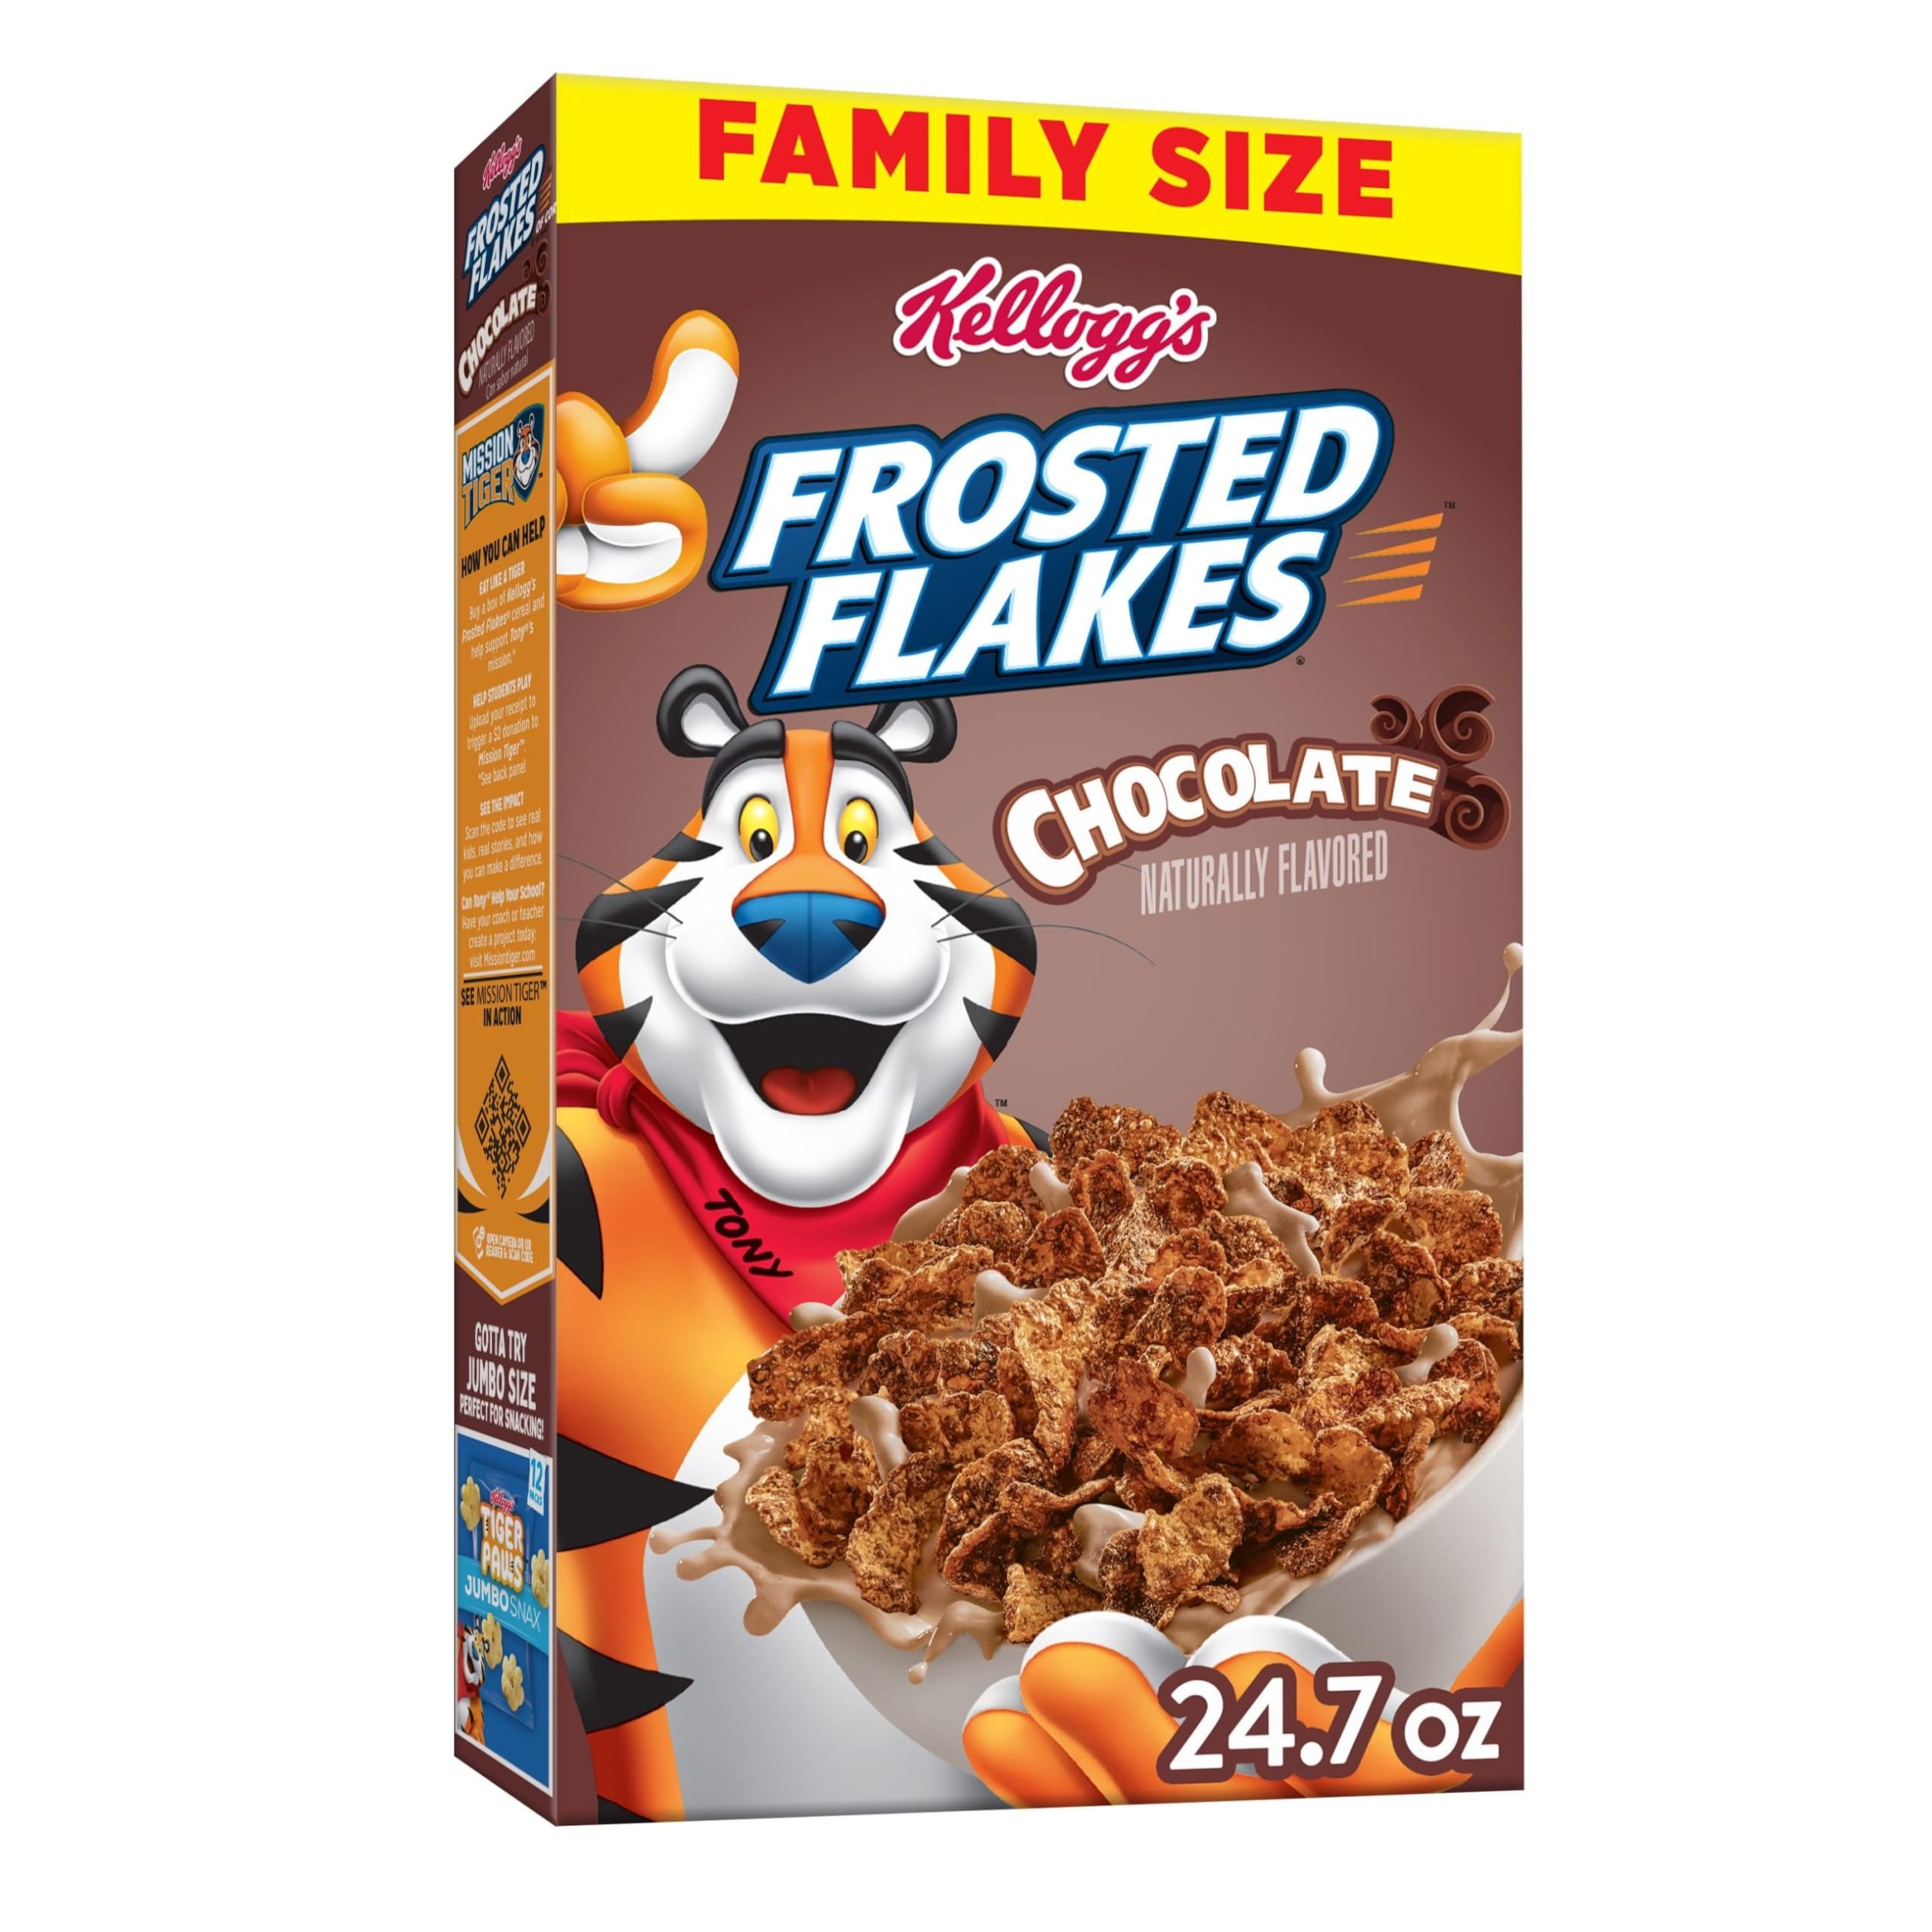
Item Name: Kellogg's Frosted Flakes Cold Breakfast Cereal, 8 Vitamins and Minerals, Kids Snacks, Family Size, Chocolate, 24.7oz Box (1 Box)
Bullet Point 1: Start your morning right and enjoy the irresistible taste of crunchy corn flakes with a sparkle of sweet frosting and cocoa in every spoonful
Bullet Point 2: Treat your family to GR-R-REAT-tasting, crunchy flakes of corn sprinkled with sweet frosting; Perfect for both kids and adults
Bullet Point 3: Low fat cereal; A good source of eight vitamins and minerals; Kosher Pareve
Bullet Point 4: Enjoy with your favorite milk or as a tasty snack at work, after school, or late night bite
Bullet Point 5: Includes one, 24.7-ounce box of Frosted Flakes Chocolate ready-to-eat cereal; Packaged for freshness and great taste
Value: 1.0
Unit: Count

Price: 7.24